Venafro Cathedral

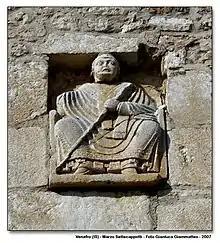
Bas-relief of Pietro of Ravenna ("Marzo Settecappotti")

Venafro Cathedral ("Concattedrale di Santa Maria Assunta") is a Roman Catholic cathedral in Venafro in the region of Molise, Italy, dedicated to the Assumption of the Virgin Mary. Previously the seat of the Bishops of Venafro, it is now a co-cathedral in the diocese of Isernia-Venafro.